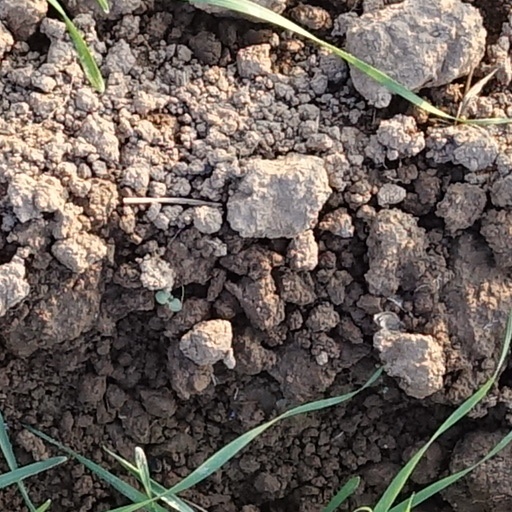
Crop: wheat